Roosevelt Gabbros

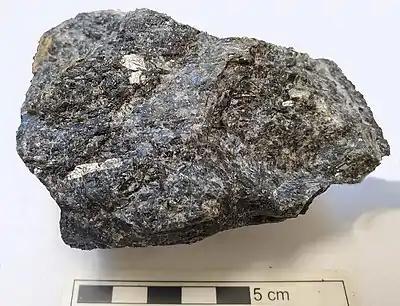
A Roosevelt Gabbro hand sample with characteristic biotite grains

The Roosevelt Gabbros are an intrusive igneous geological formation in southwestern Oklahoma. They are one of two formations recognized in the Raggedy Mountain Gabbro Group, the other being the Glen Mountain Layered Complex. The Roosevelt Gabbros are generally characterized as biotite gabbros, which form many dikes and sills through the older Glen Mountain Layered Complex. They are named after the town of Roosevelt in Kiowa County, Oklahoma.